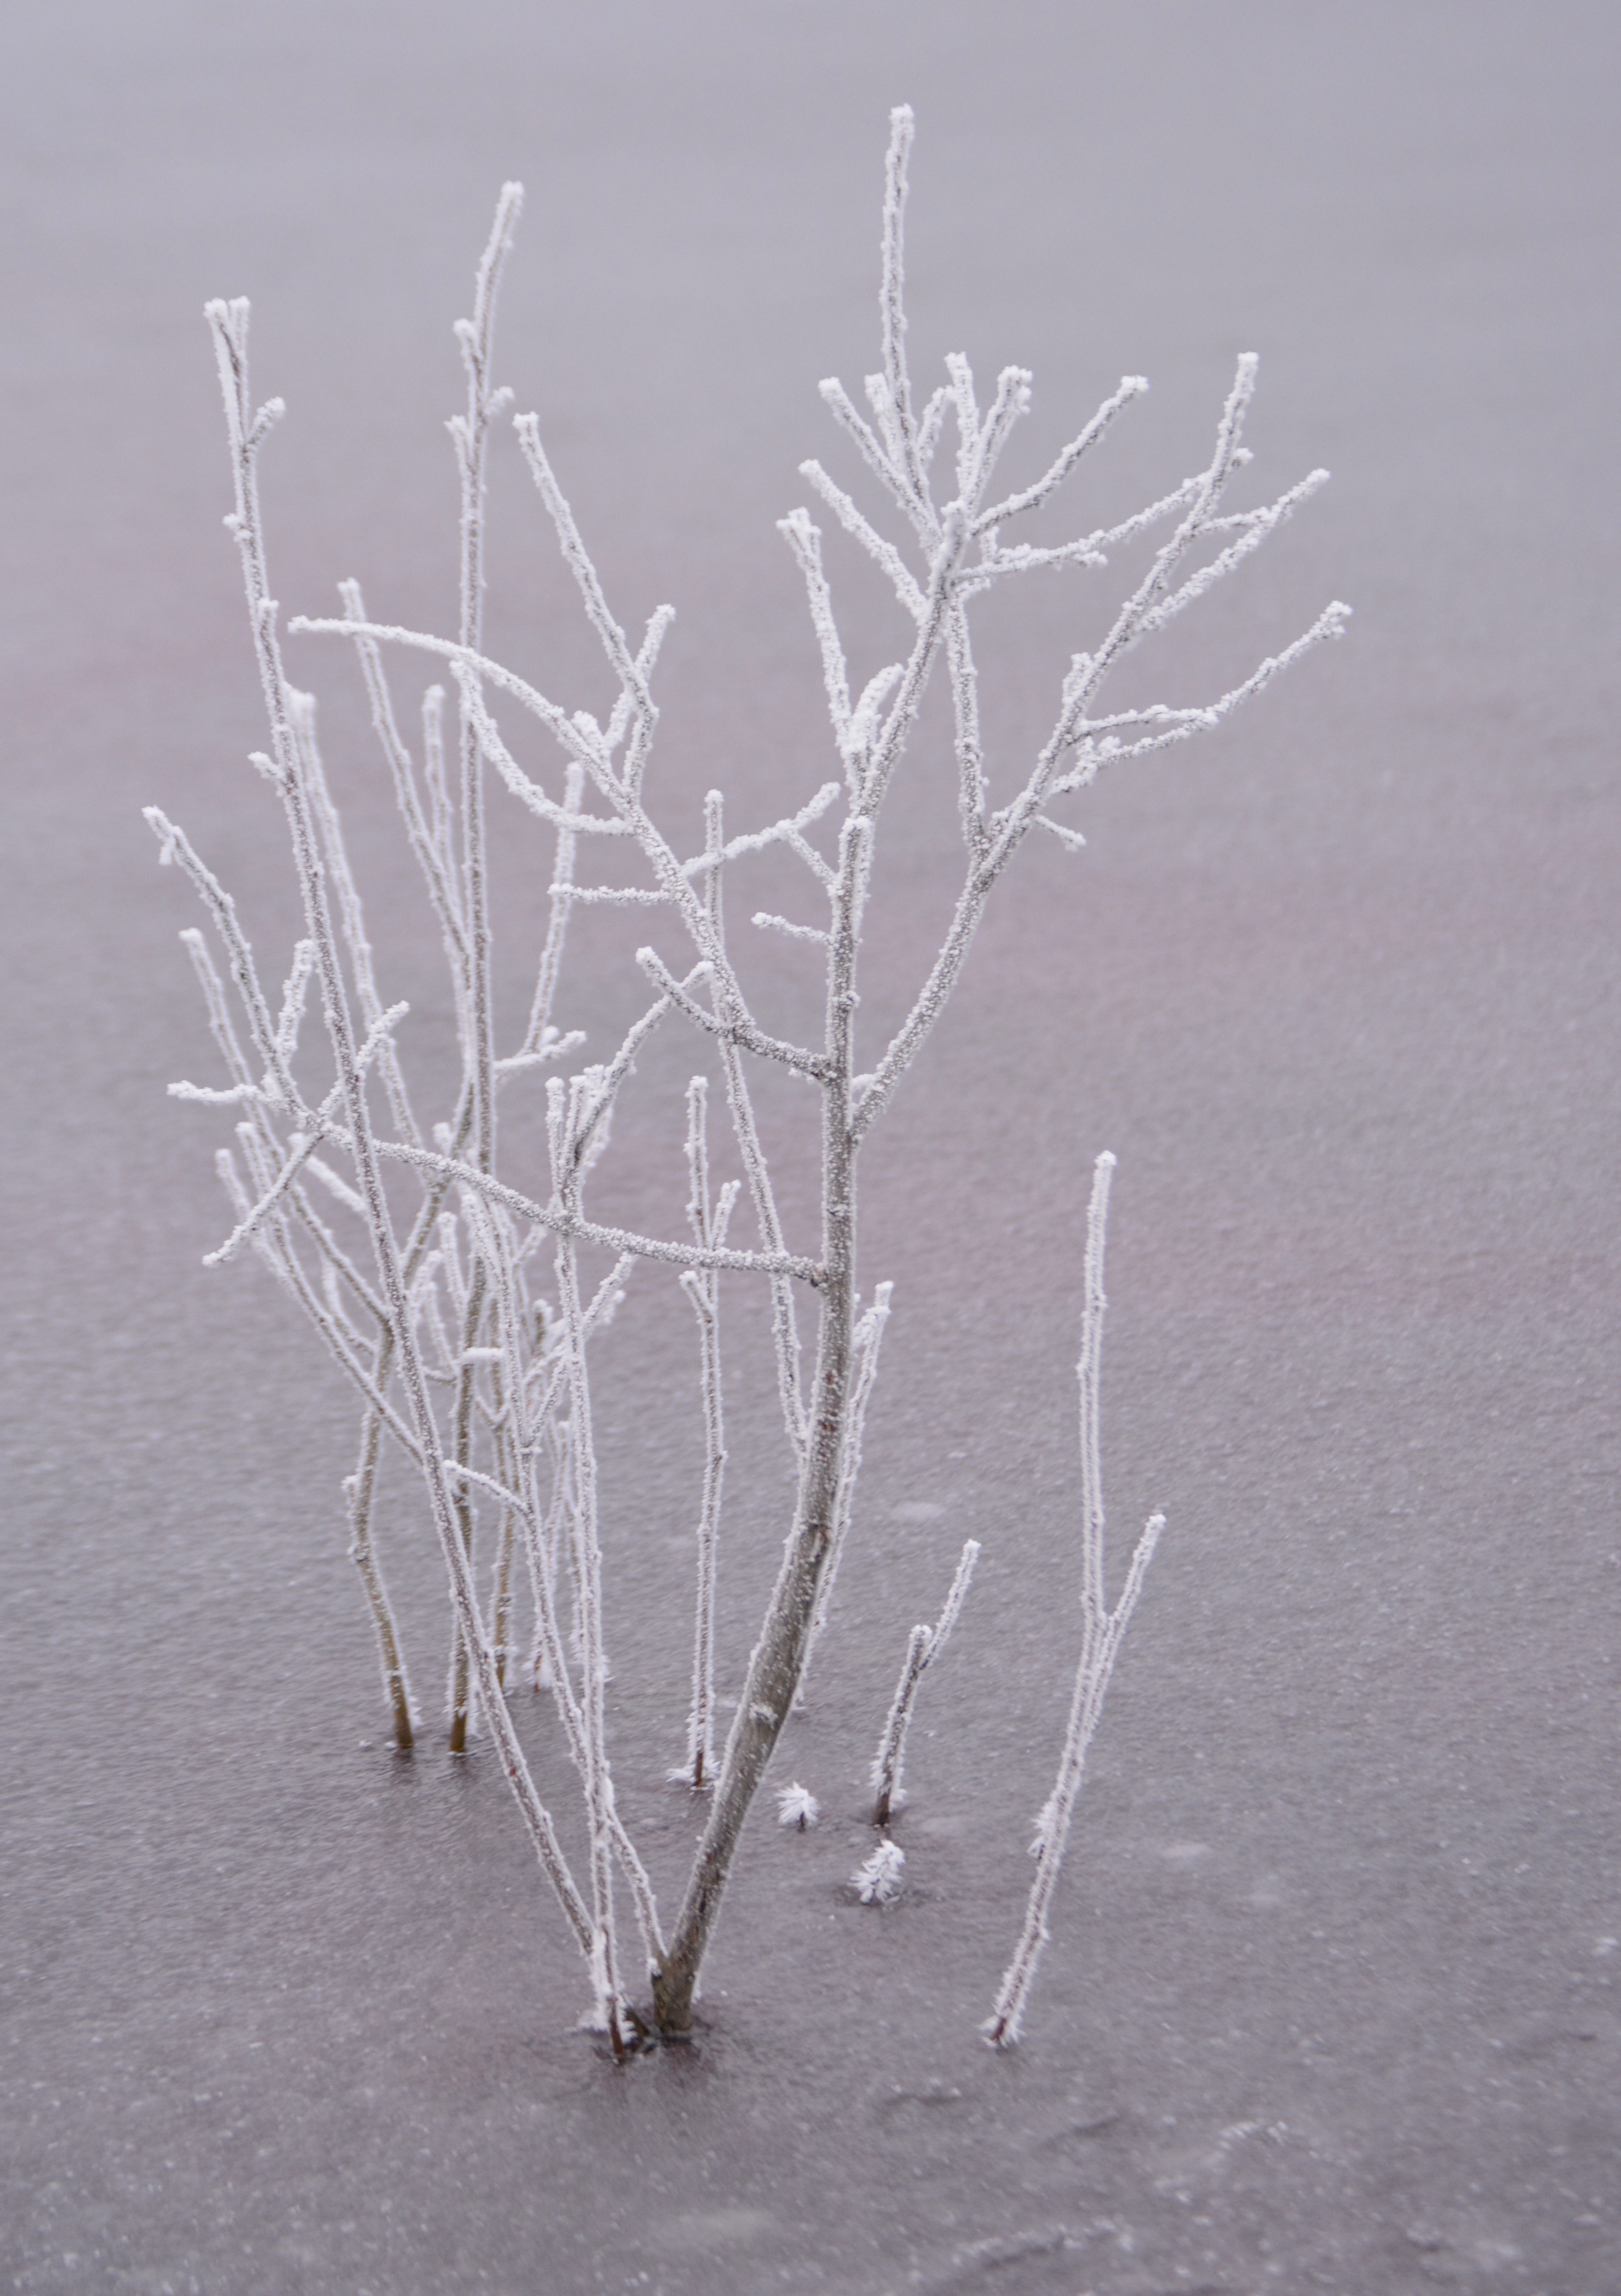
tree, branch, cold, winter, leaf, flower, frost, bush, ice, frozen, lighting, twig, art, branches, wintry, hoarfrost, freezing, winter time